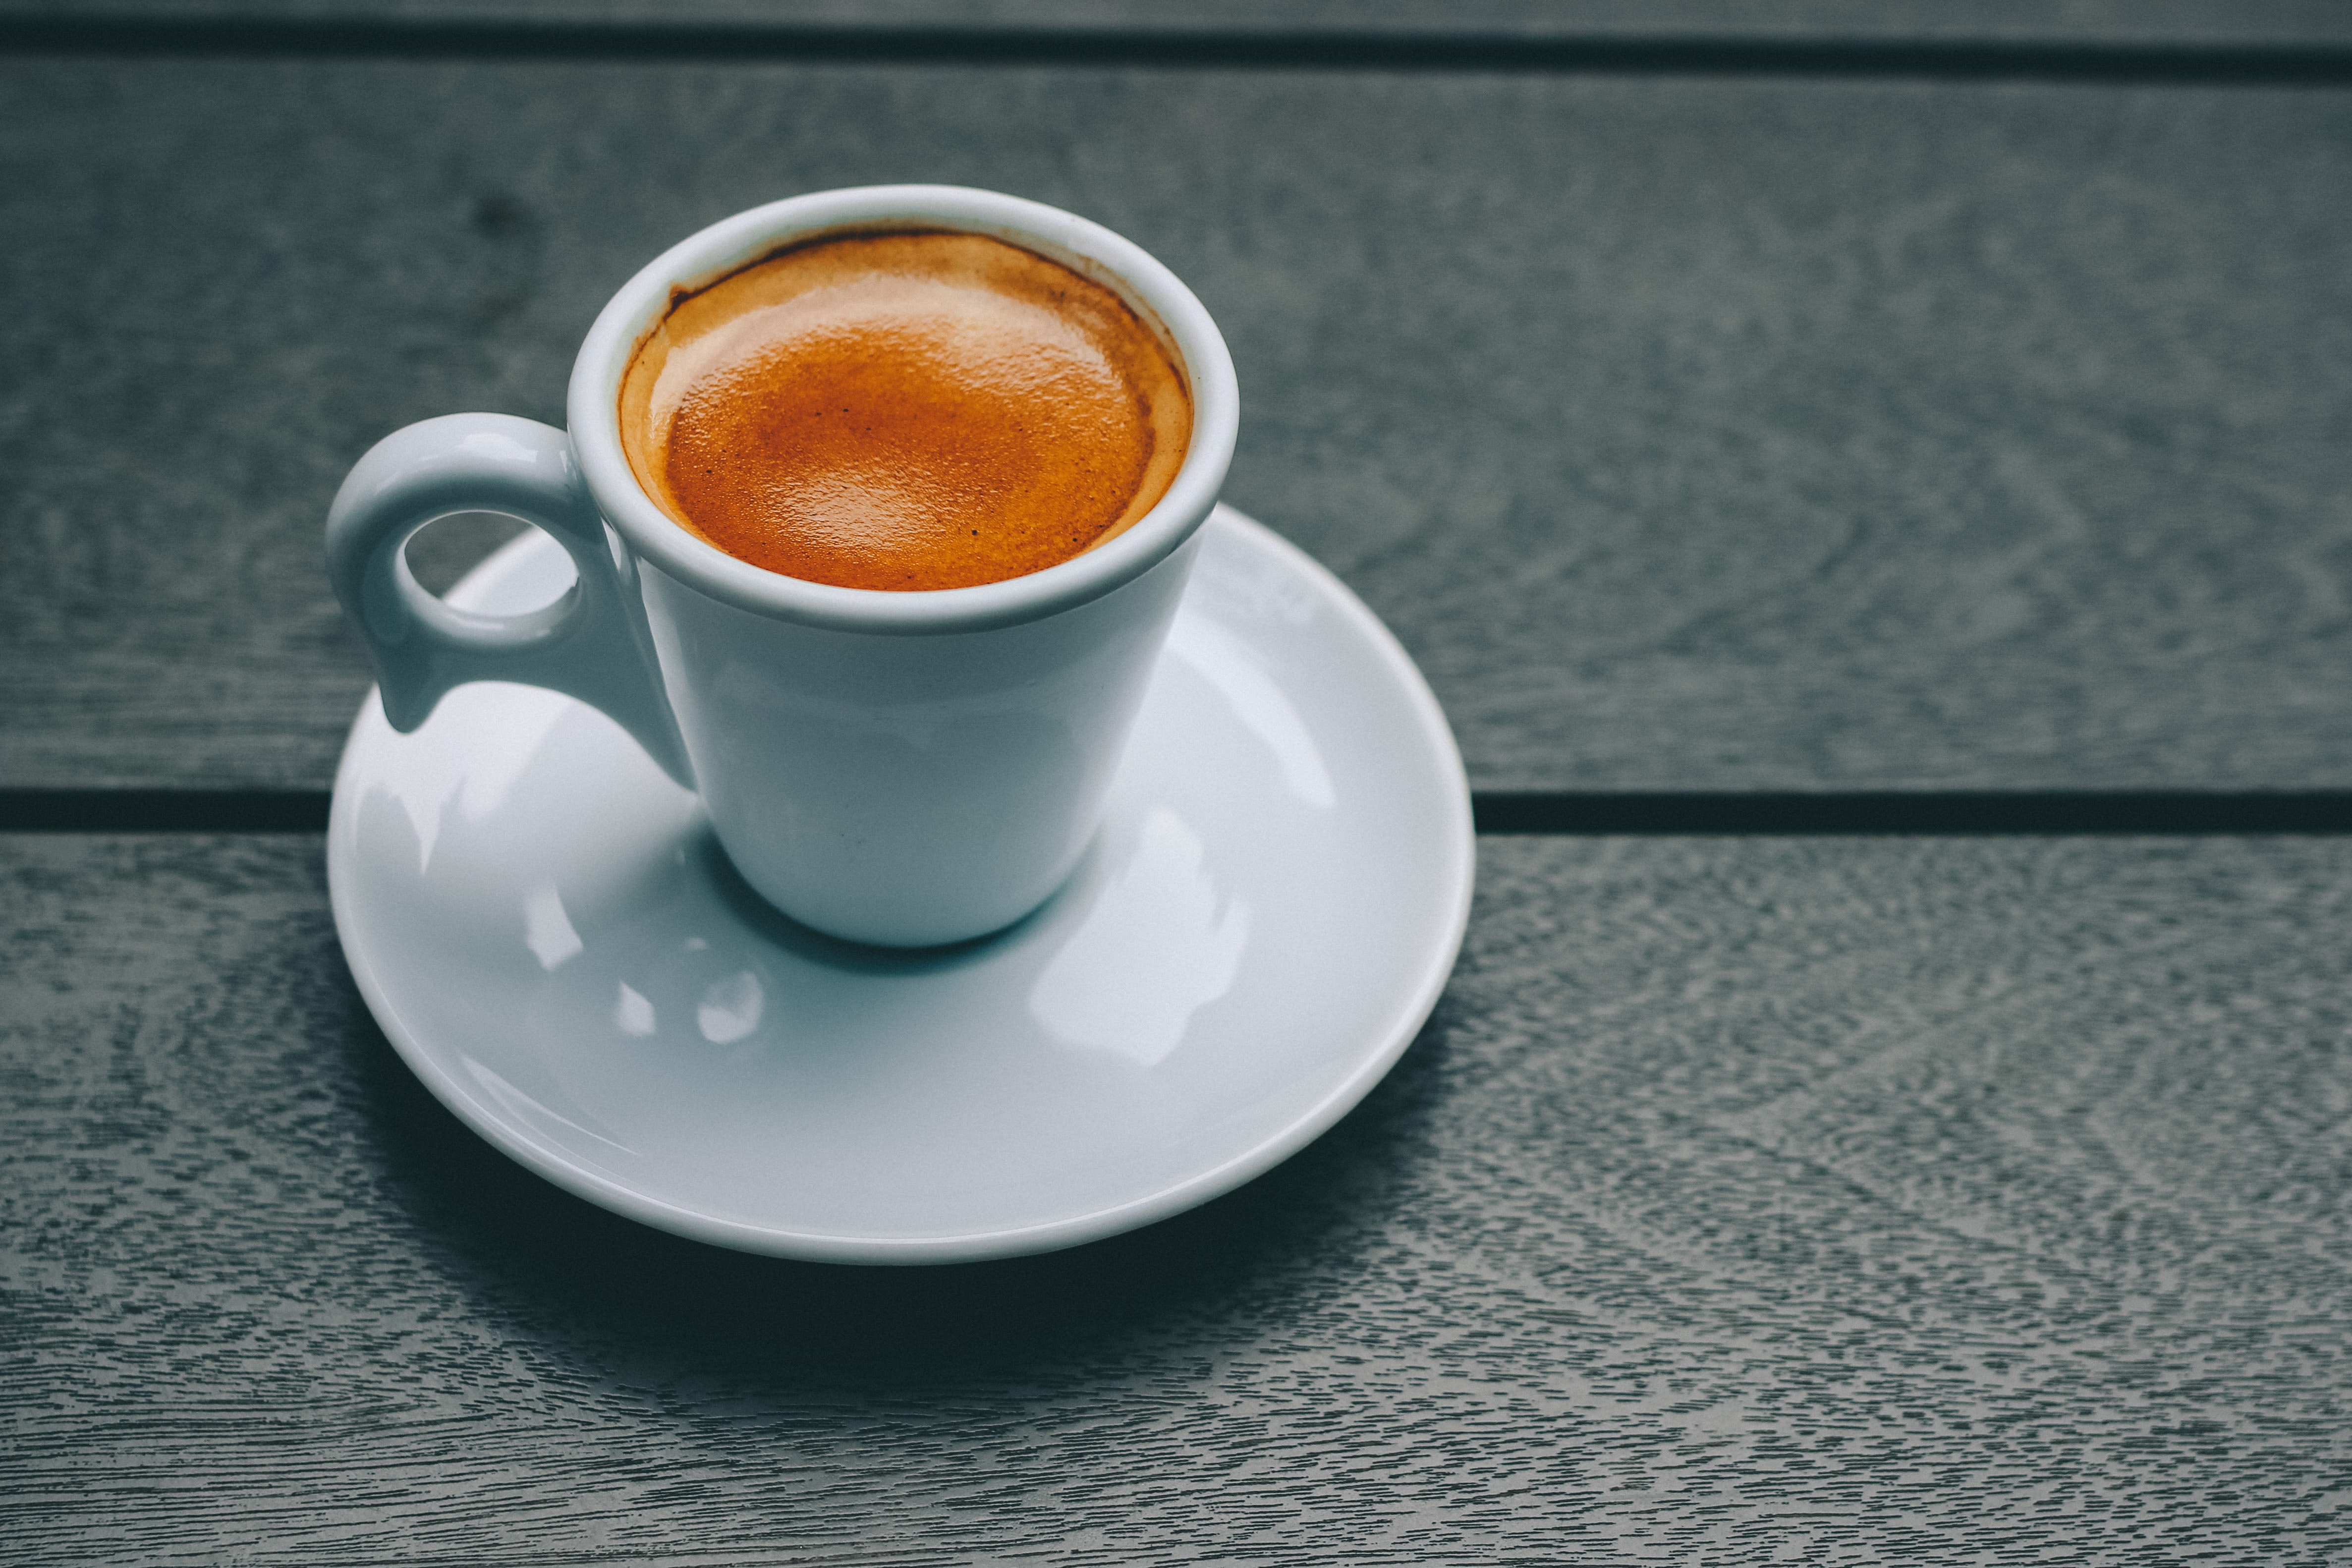
cup, coffee cup, espresso, ristretto, coffee, cuban espresso, drink, lungo, coffee milk, caff macchiato, serveware, saucer, caffeine, drinkware, flat white, tableware, caff americano, cafe au lait, turkish coffee, cappuccino, Java coffee, cafe, Coffee substitute, food, cortado, dandelion coffee, ipoh white coffee, tea, instant coffee, white coffee, latte, Kahwah, ingredient, cuisine